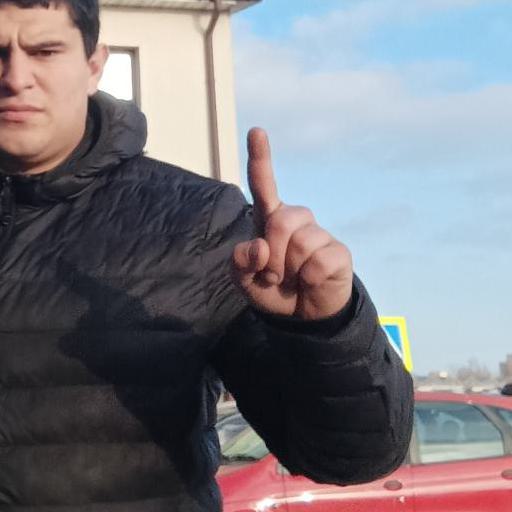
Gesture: one